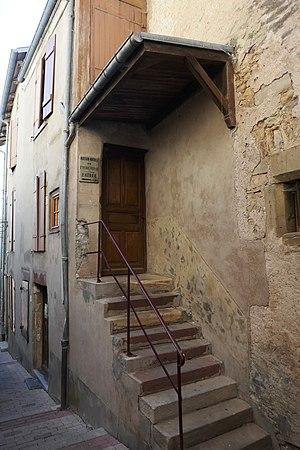
Maison natale de Saint Pierre Fourier à Mirecourt (Vosges).
Saint Pierre Fourier, né le 30 novembre 1565 à Mirecourtdans les Vosges, en Lorraine et mort le 9 décembre 1640 à Gray, est un prêtre catholique et religieux augustin lorrain.